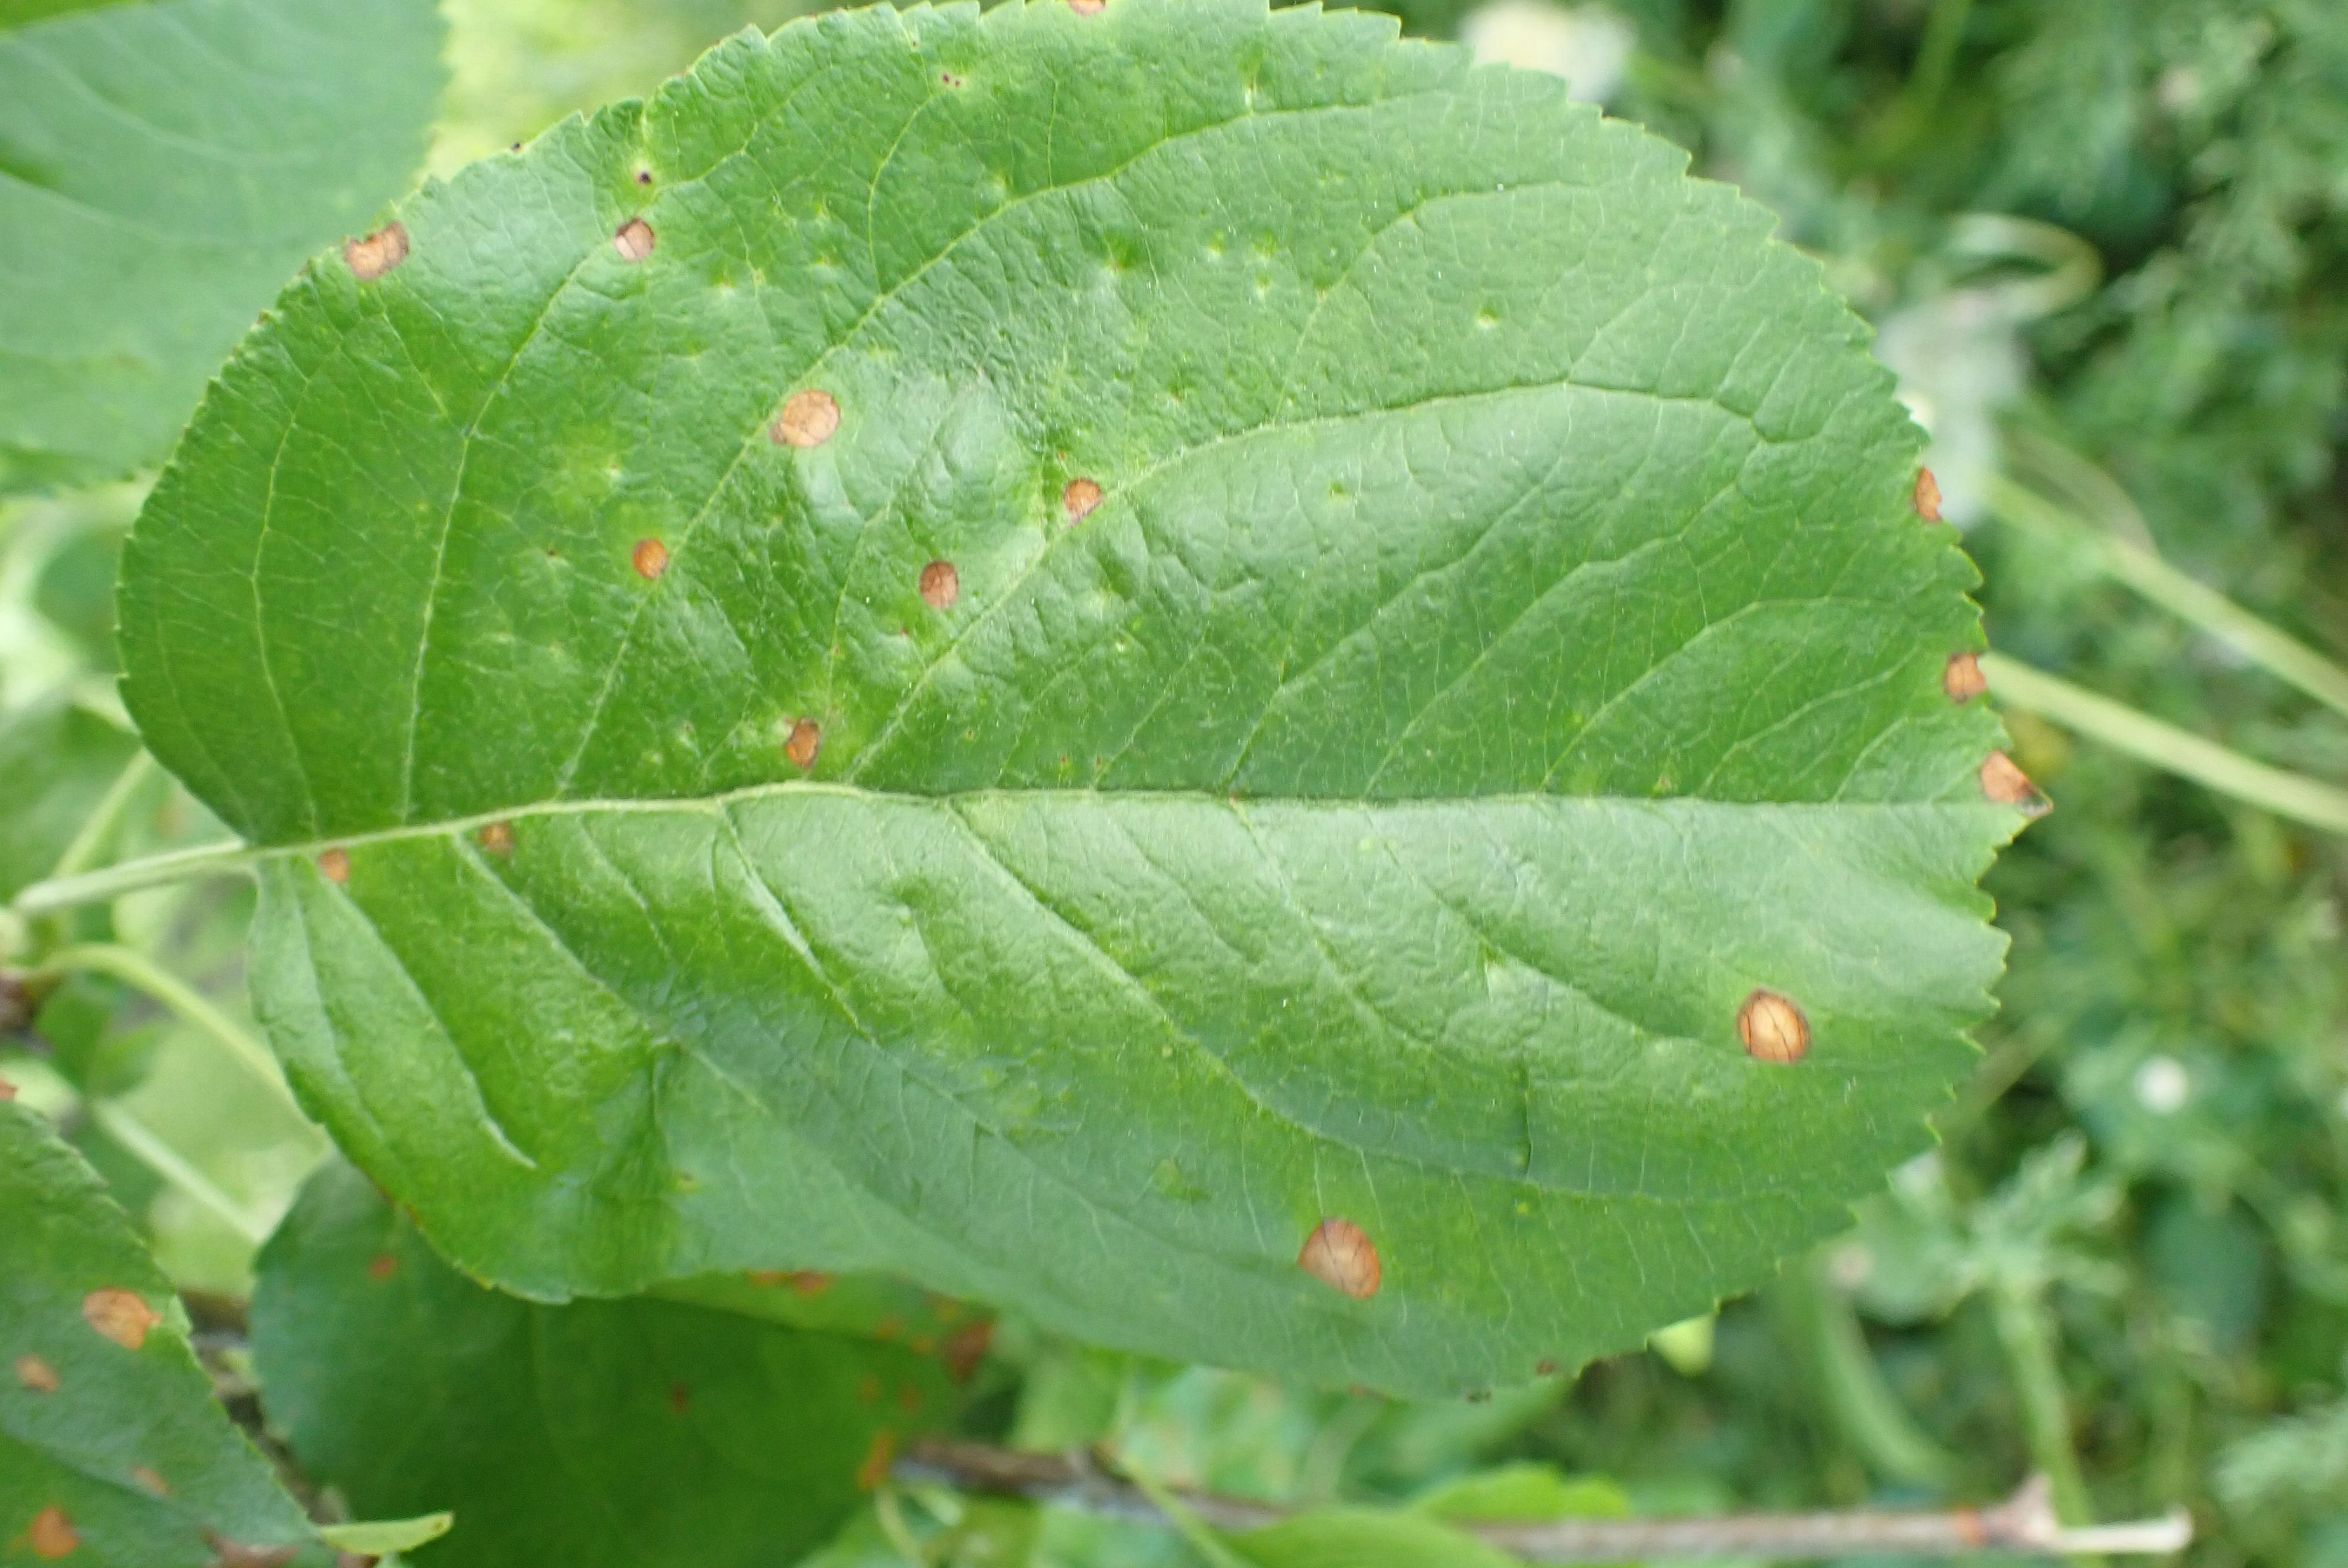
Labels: frog_eye_leaf_spot